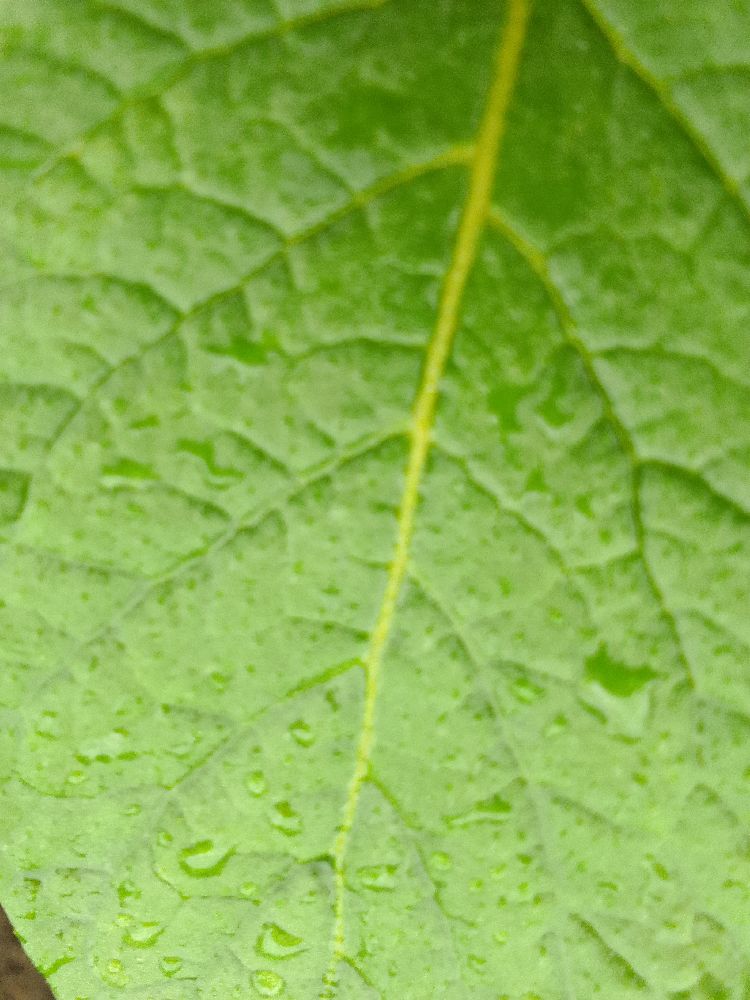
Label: Healthy